Handcrafts and folk art in Michoacán

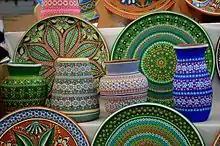
Colorful pottery with intricate hand-painted designs

Michoacán has numerous pottery-making communities with each region of the state having its own style as well as a number of towns. Noted pottery centers include Capula, Patamban, Cucuchucho, Santa Fe de la Laguna, Ocumicho, Uruapan, Tzintzuntzan and Patzcuaro. Some potters are full-time artisans but most also work as farmers or in other occupations. In general, the entire family works at the craft especially preparing the clay before molding. Modern pottery is made in burnished, multi-colored, high-fire, glazed and smooth finished, using a mix of European and indigenous techniques.